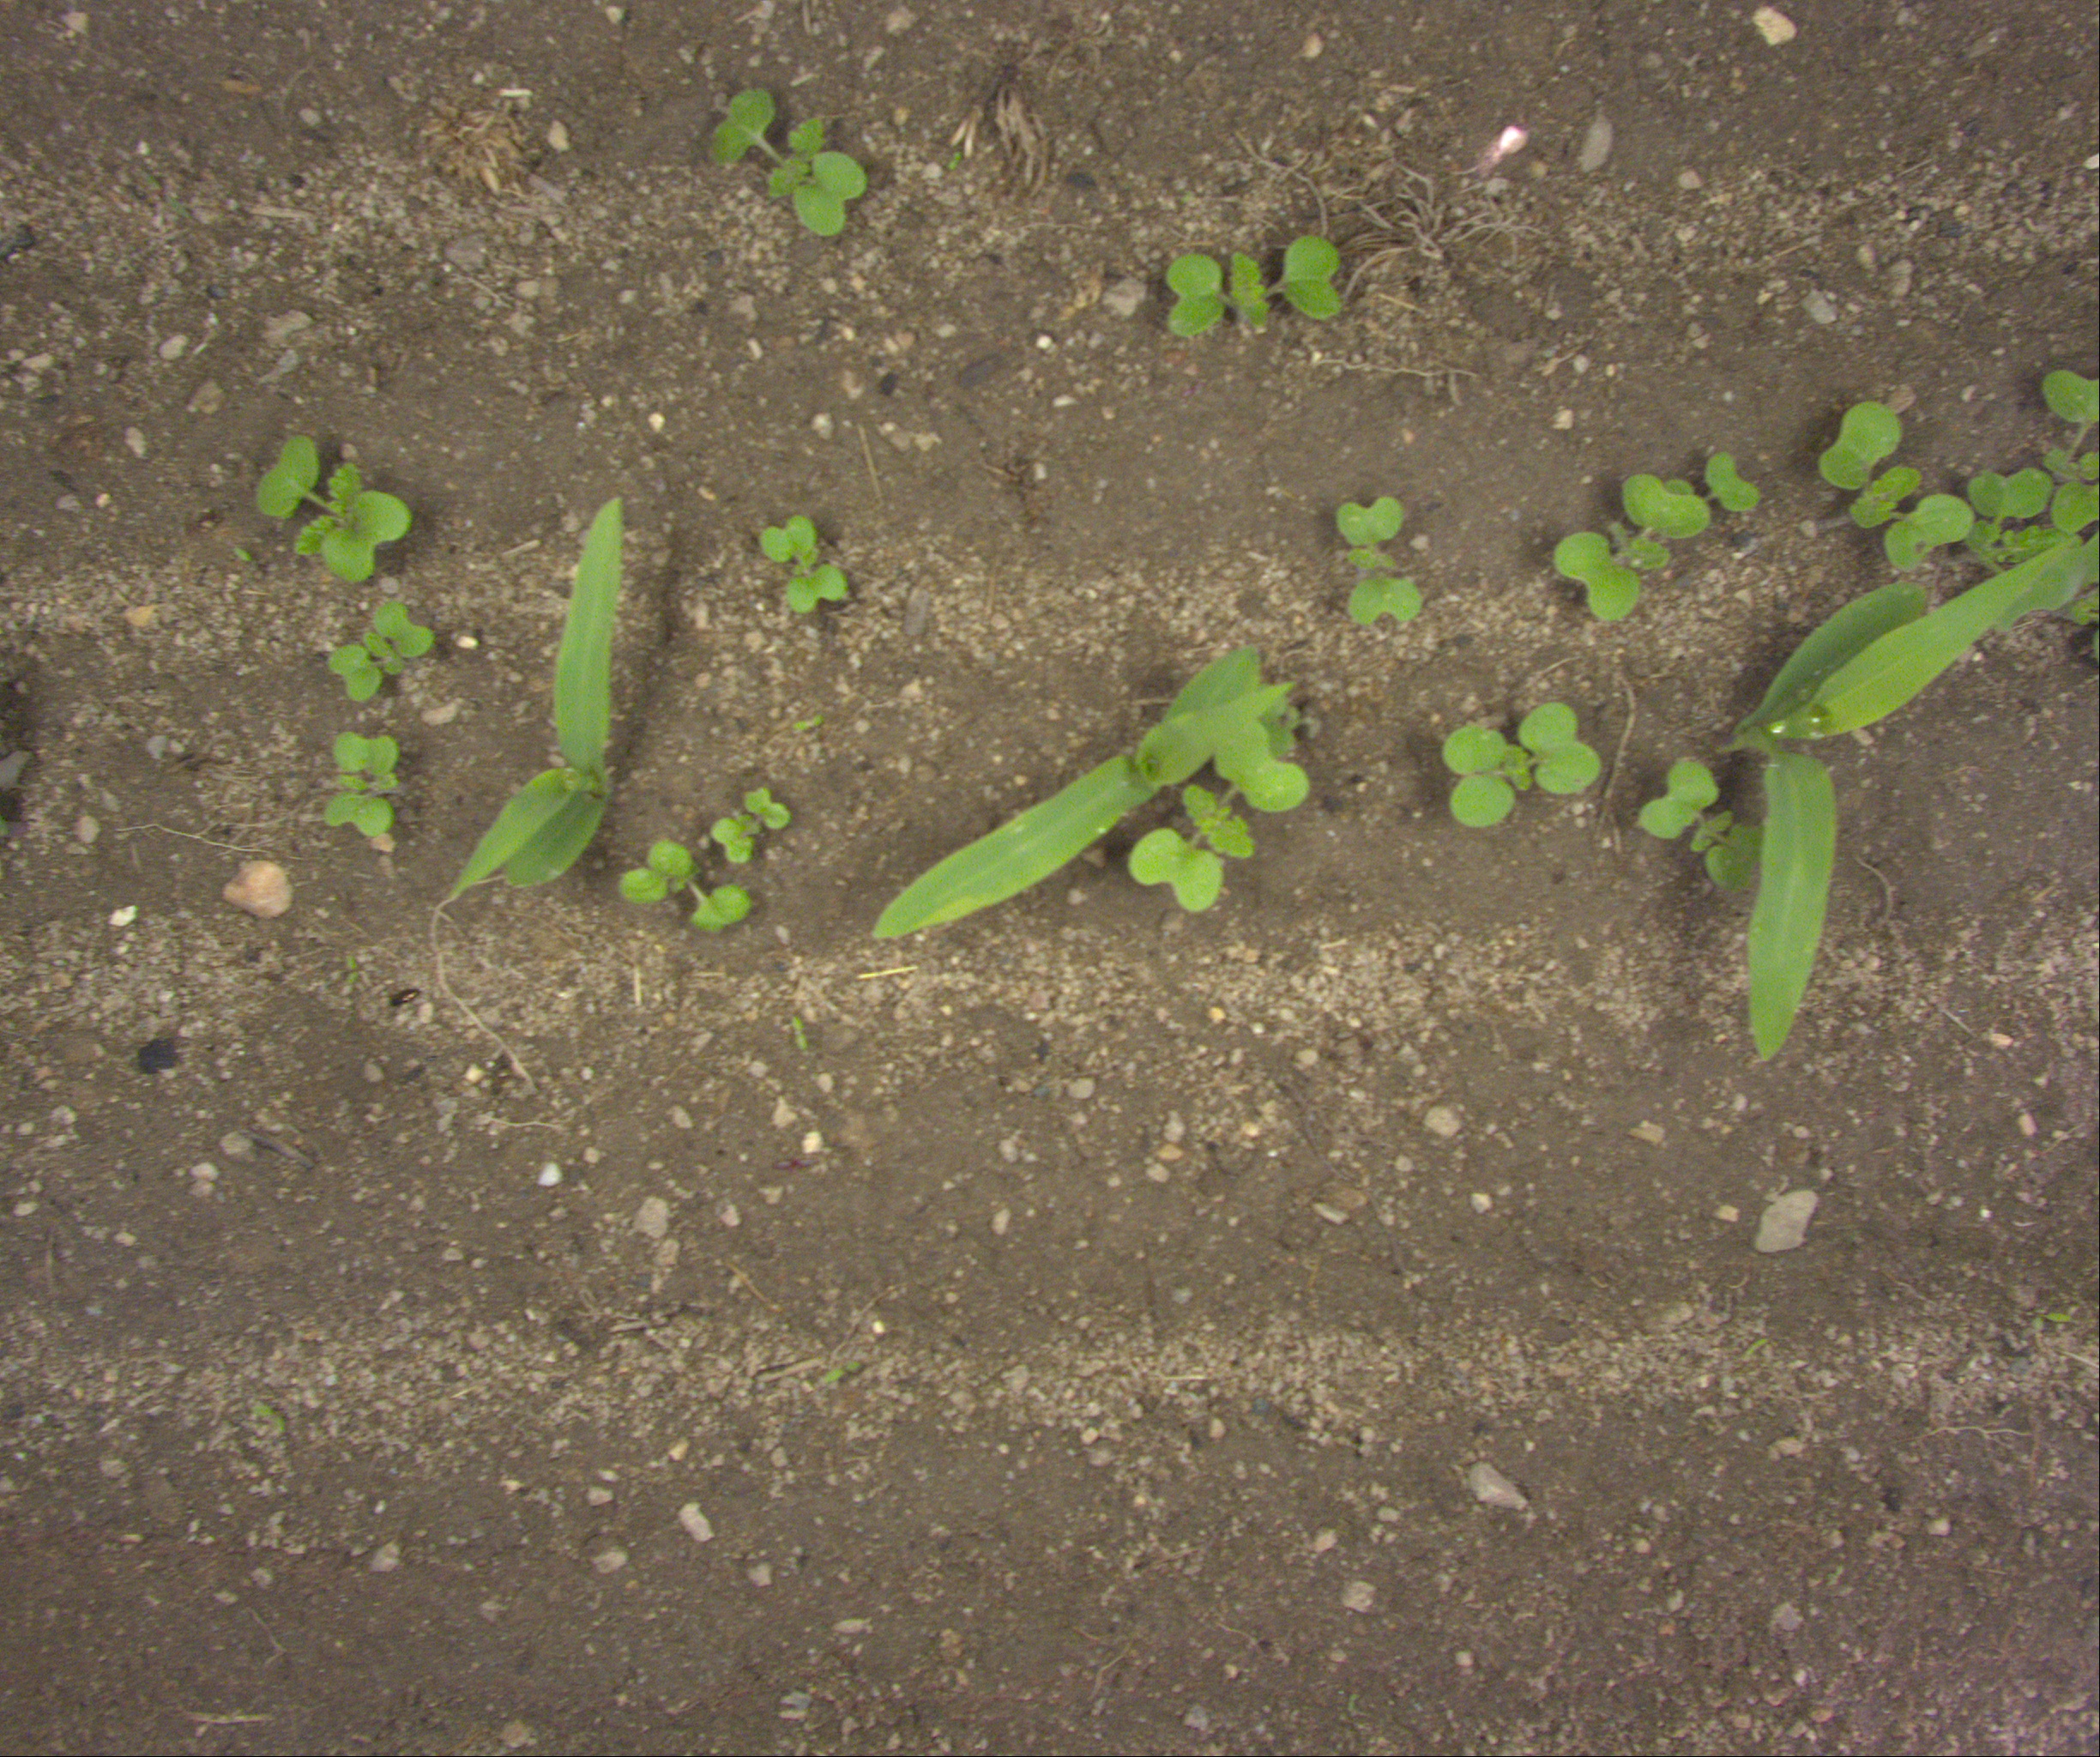
Crop: maize
Objects: maize, maize, maize, stem_maize, stem_maize, stem_maize